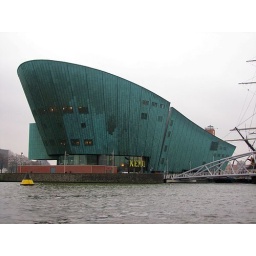
A building shaped like a ship designed by an Italian dude